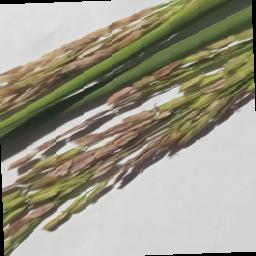
Label: Rice___Neck_Blast